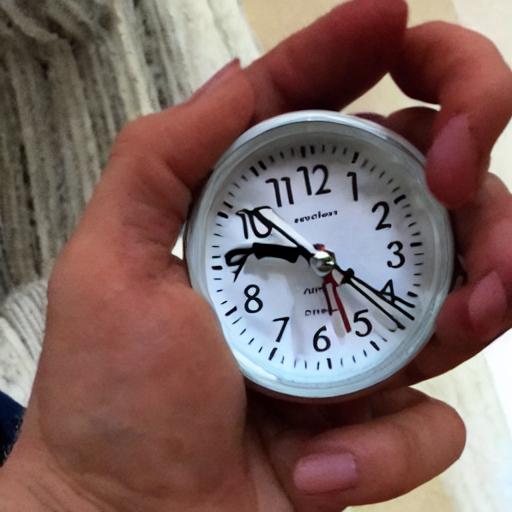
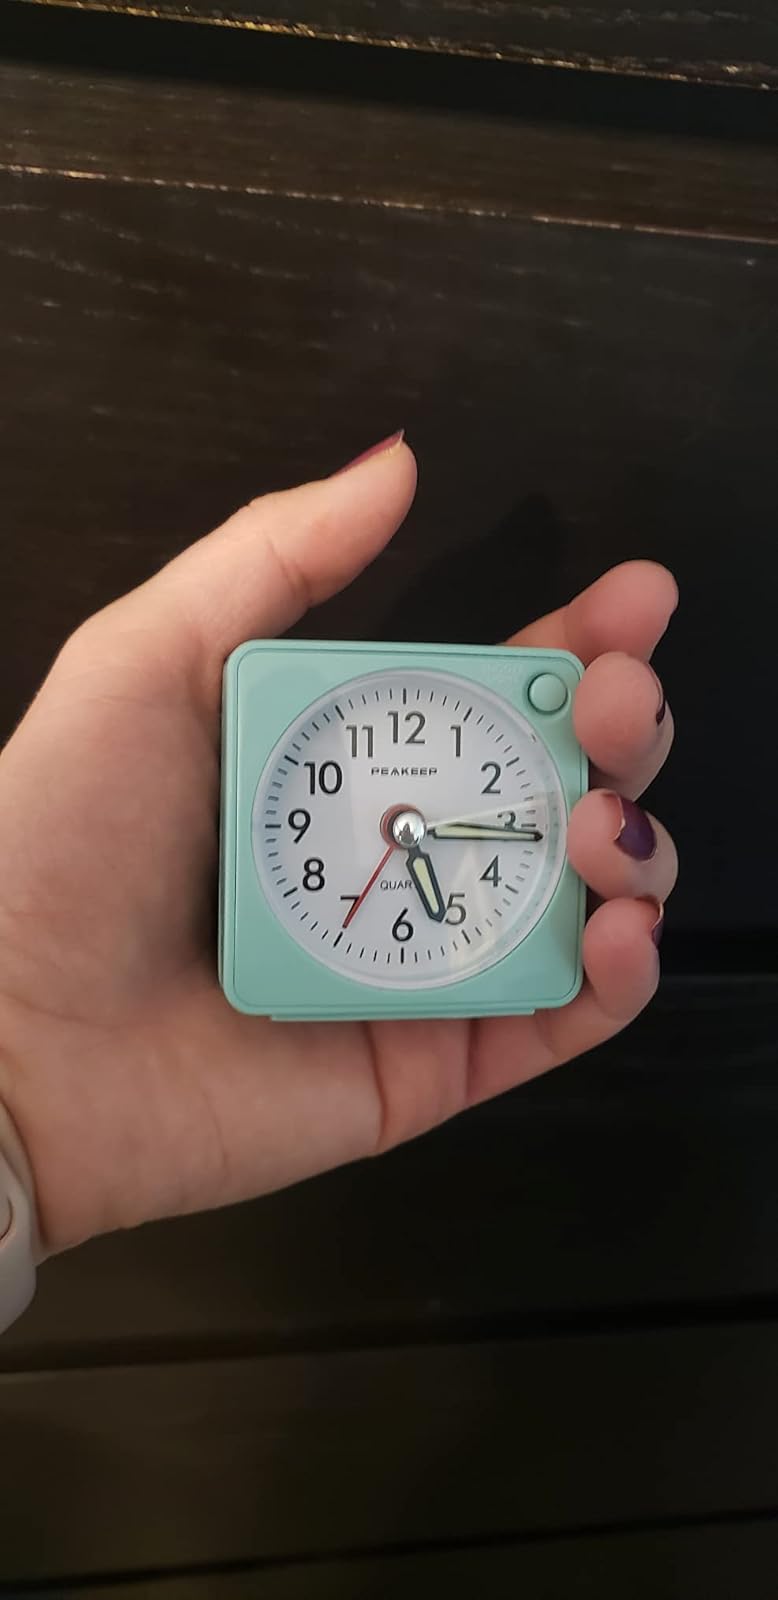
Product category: clock
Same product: no